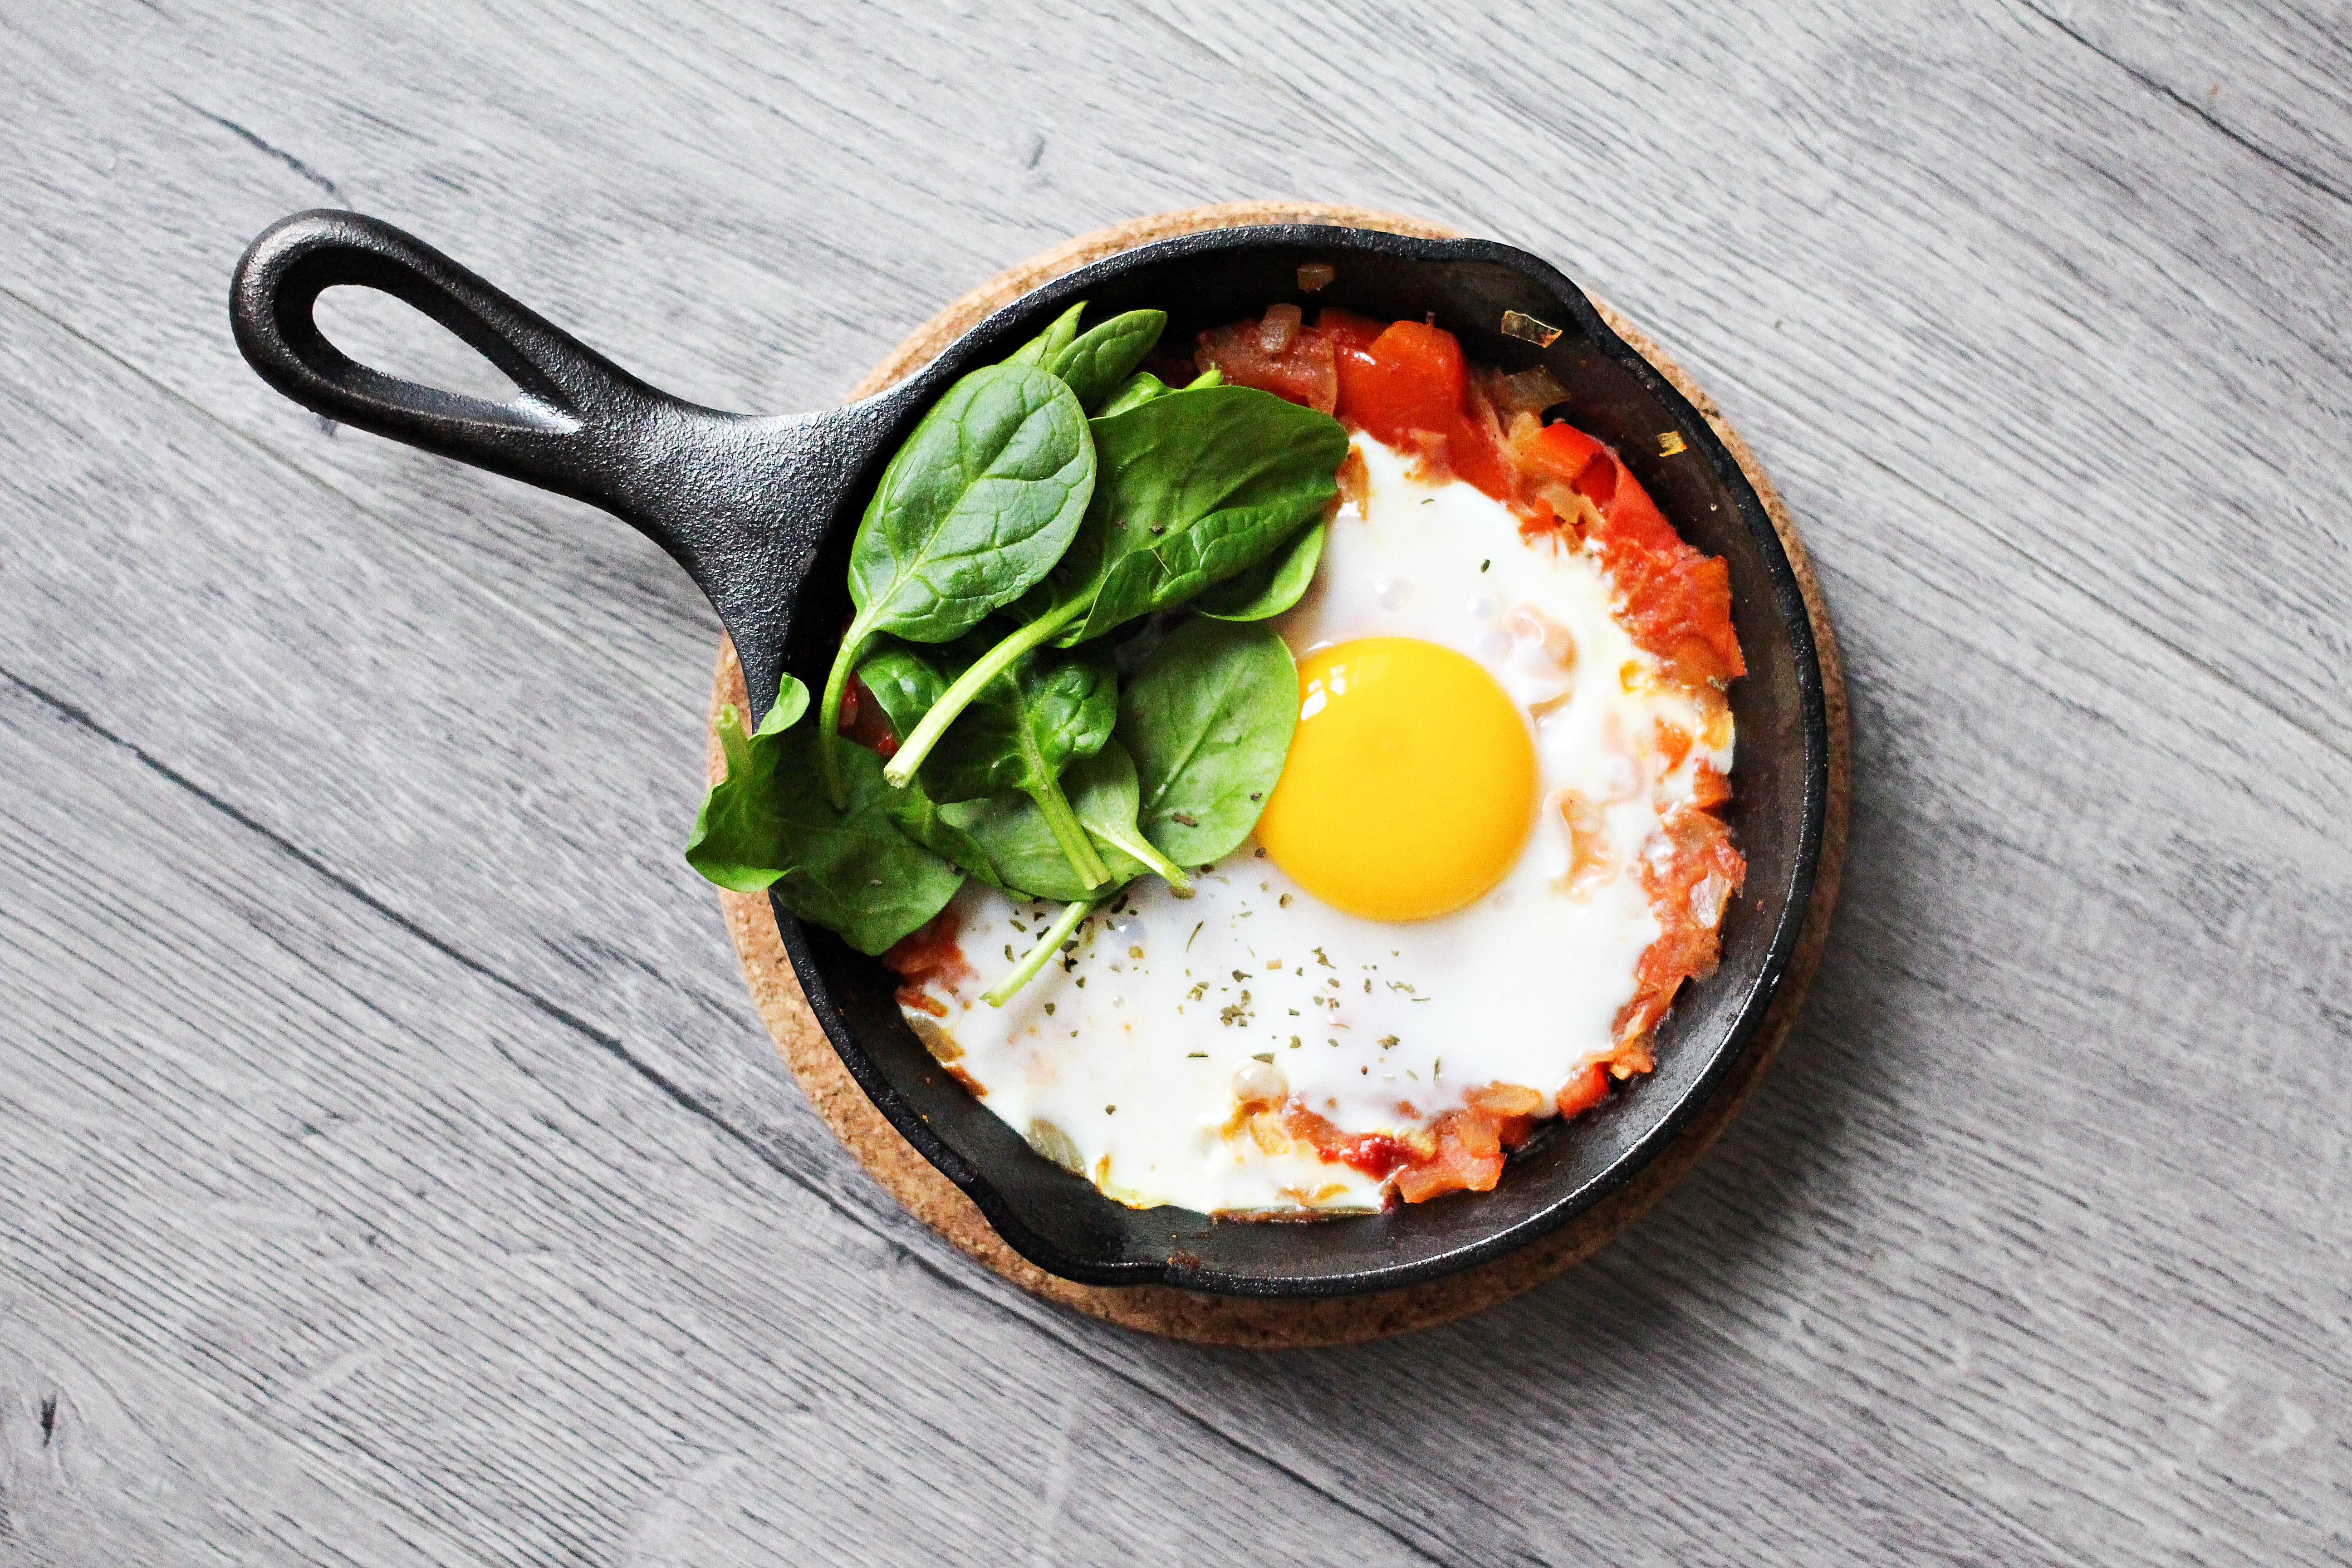
dish, food, cuisine, fried egg, ingredient, Huevos rancheros, breakfast, meal, poached egg, egg, bibimbap, produce, brunch, recipe, vegetarian food, comfort food, frying pan, spoon, full breakfast, spinach